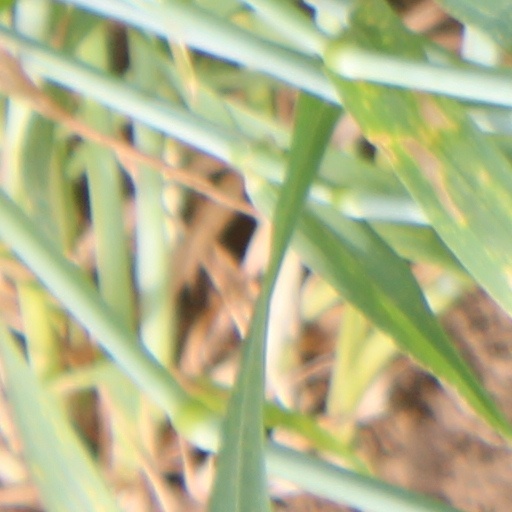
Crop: wheat